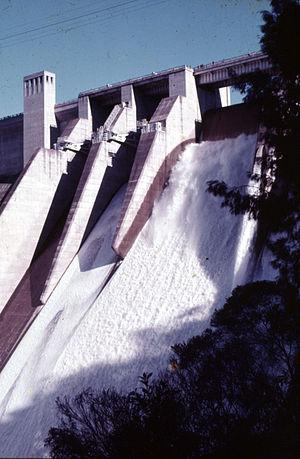
La Warragamba River est une rivière d'Australie en Nouvelle-Galles du Sud.